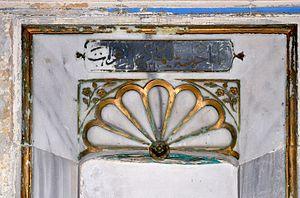
Détail du mihrab de la Mosquée des Janissaires dans le vieux port de La Canée en Crète, Grèce.